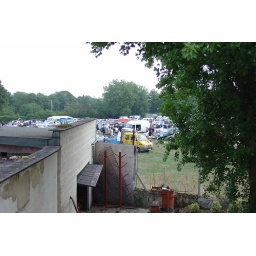
View from our hotel bedroom window in the morning...